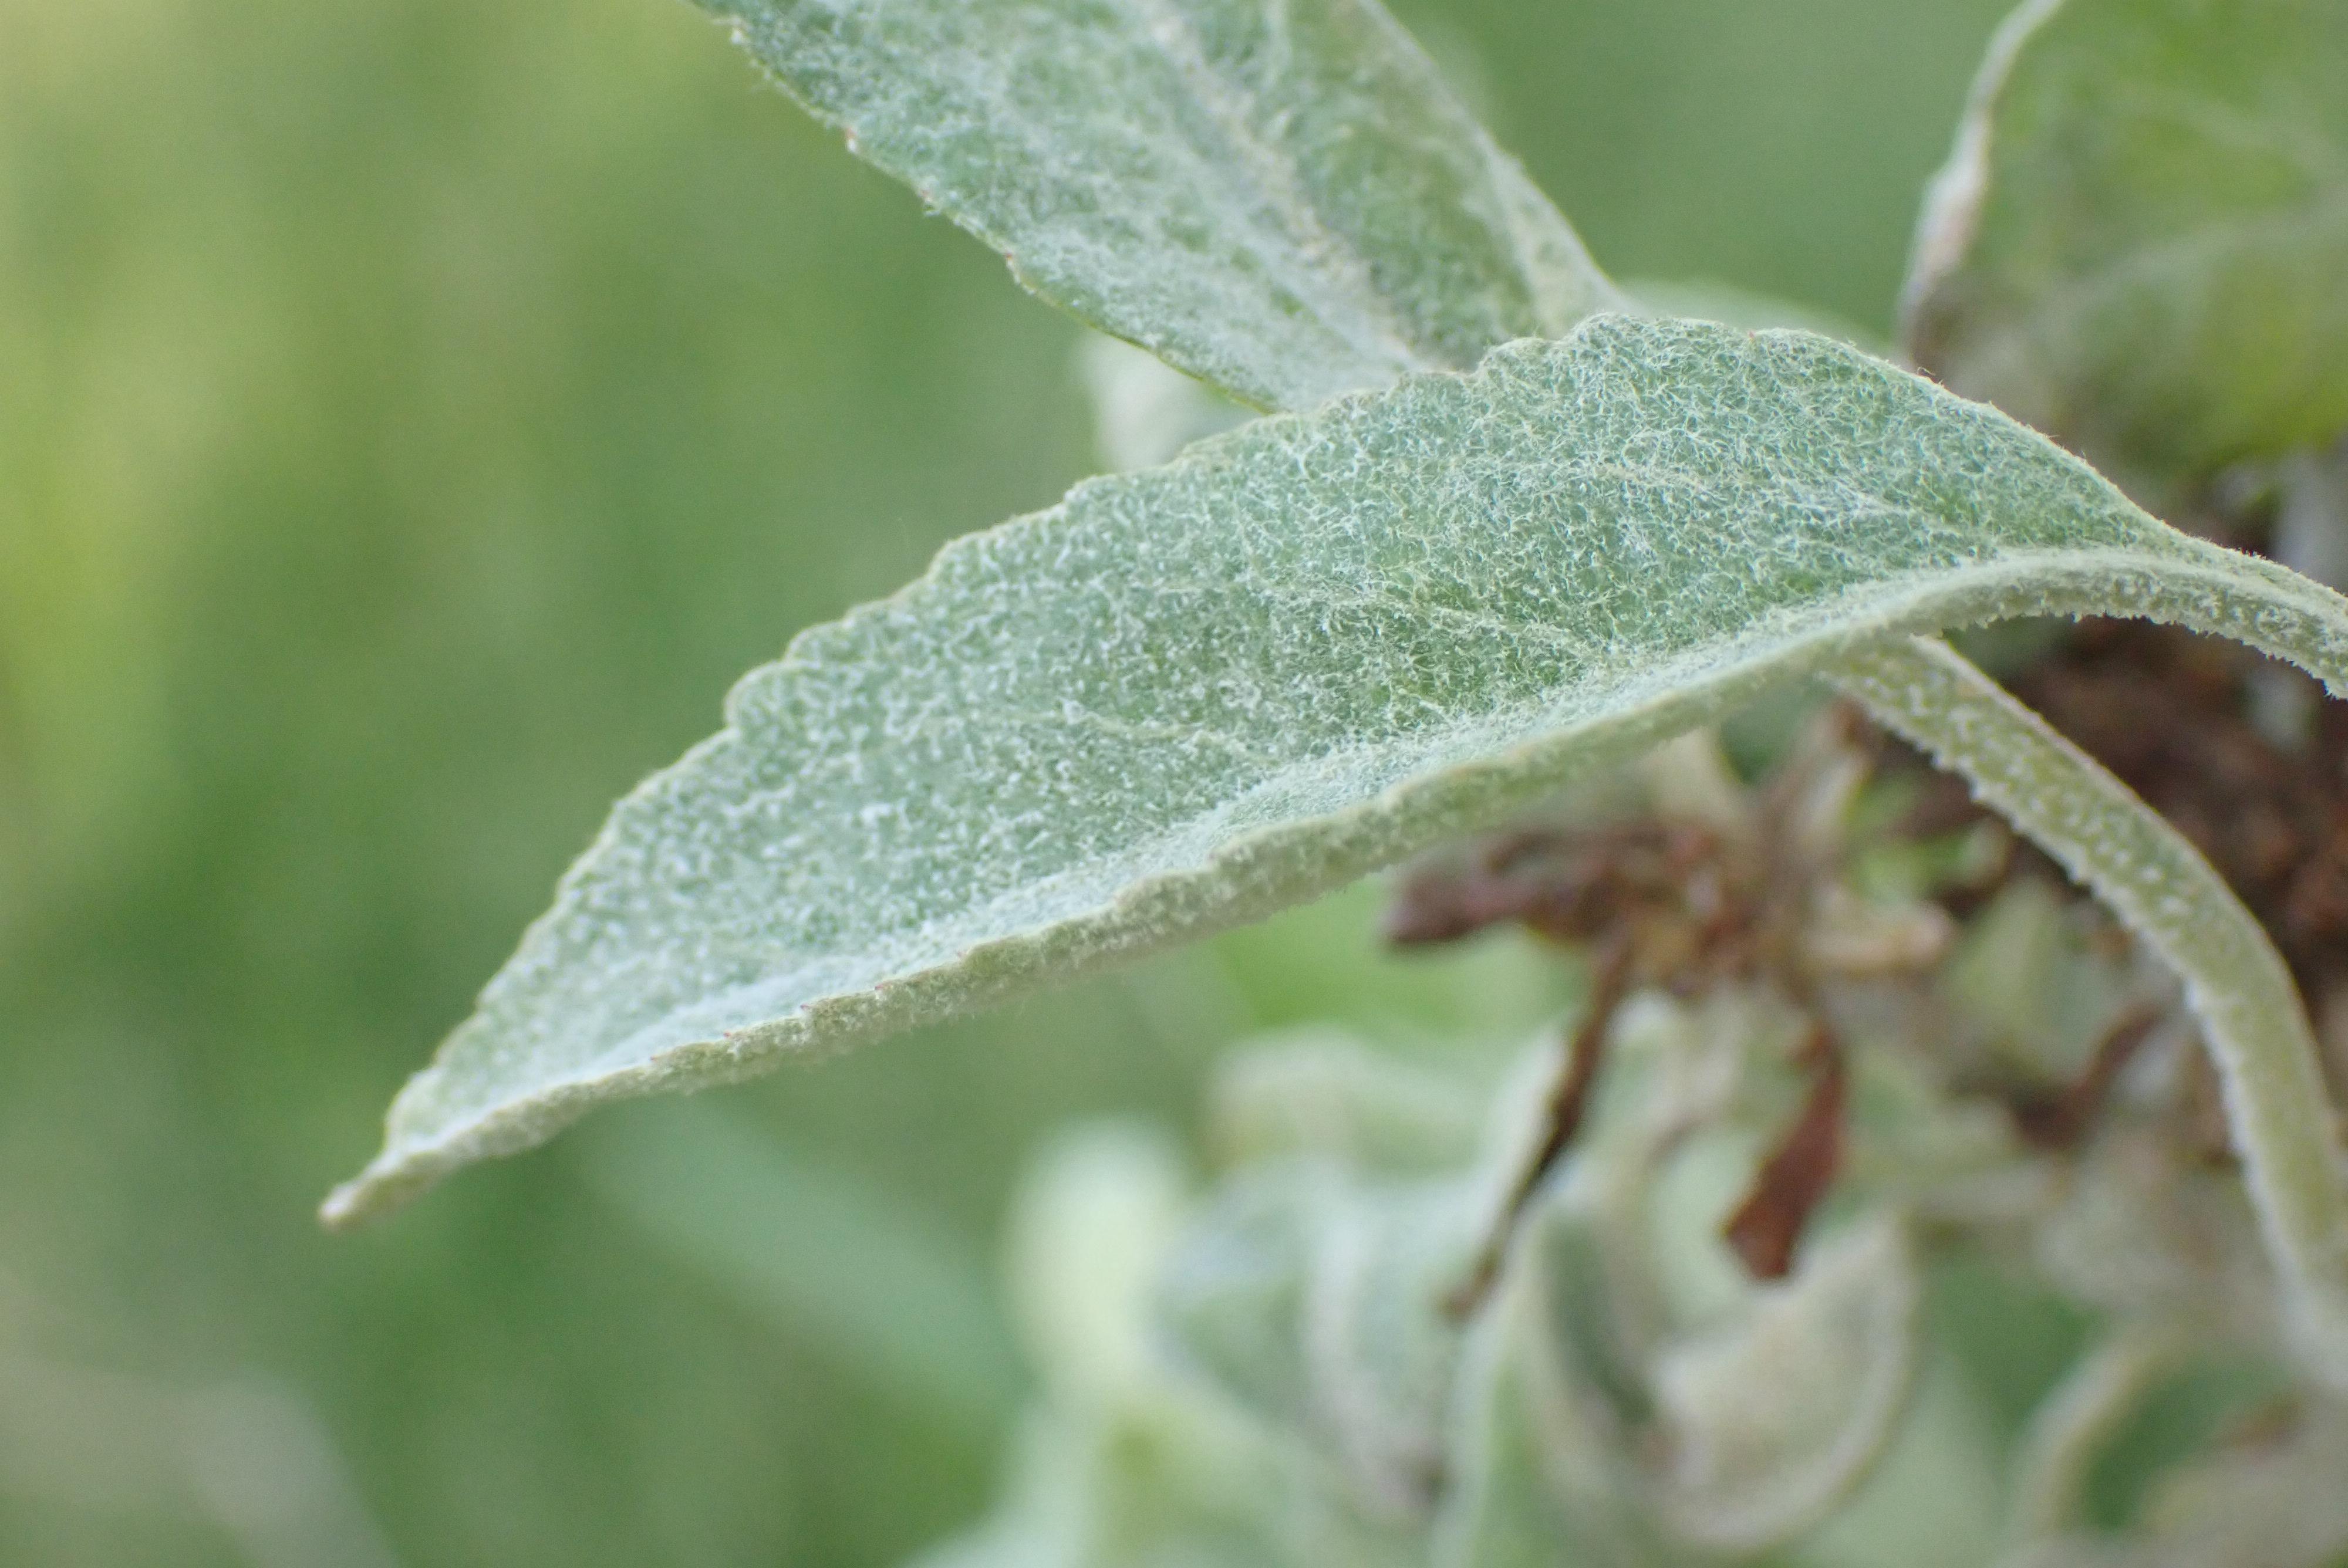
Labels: powdery_mildew